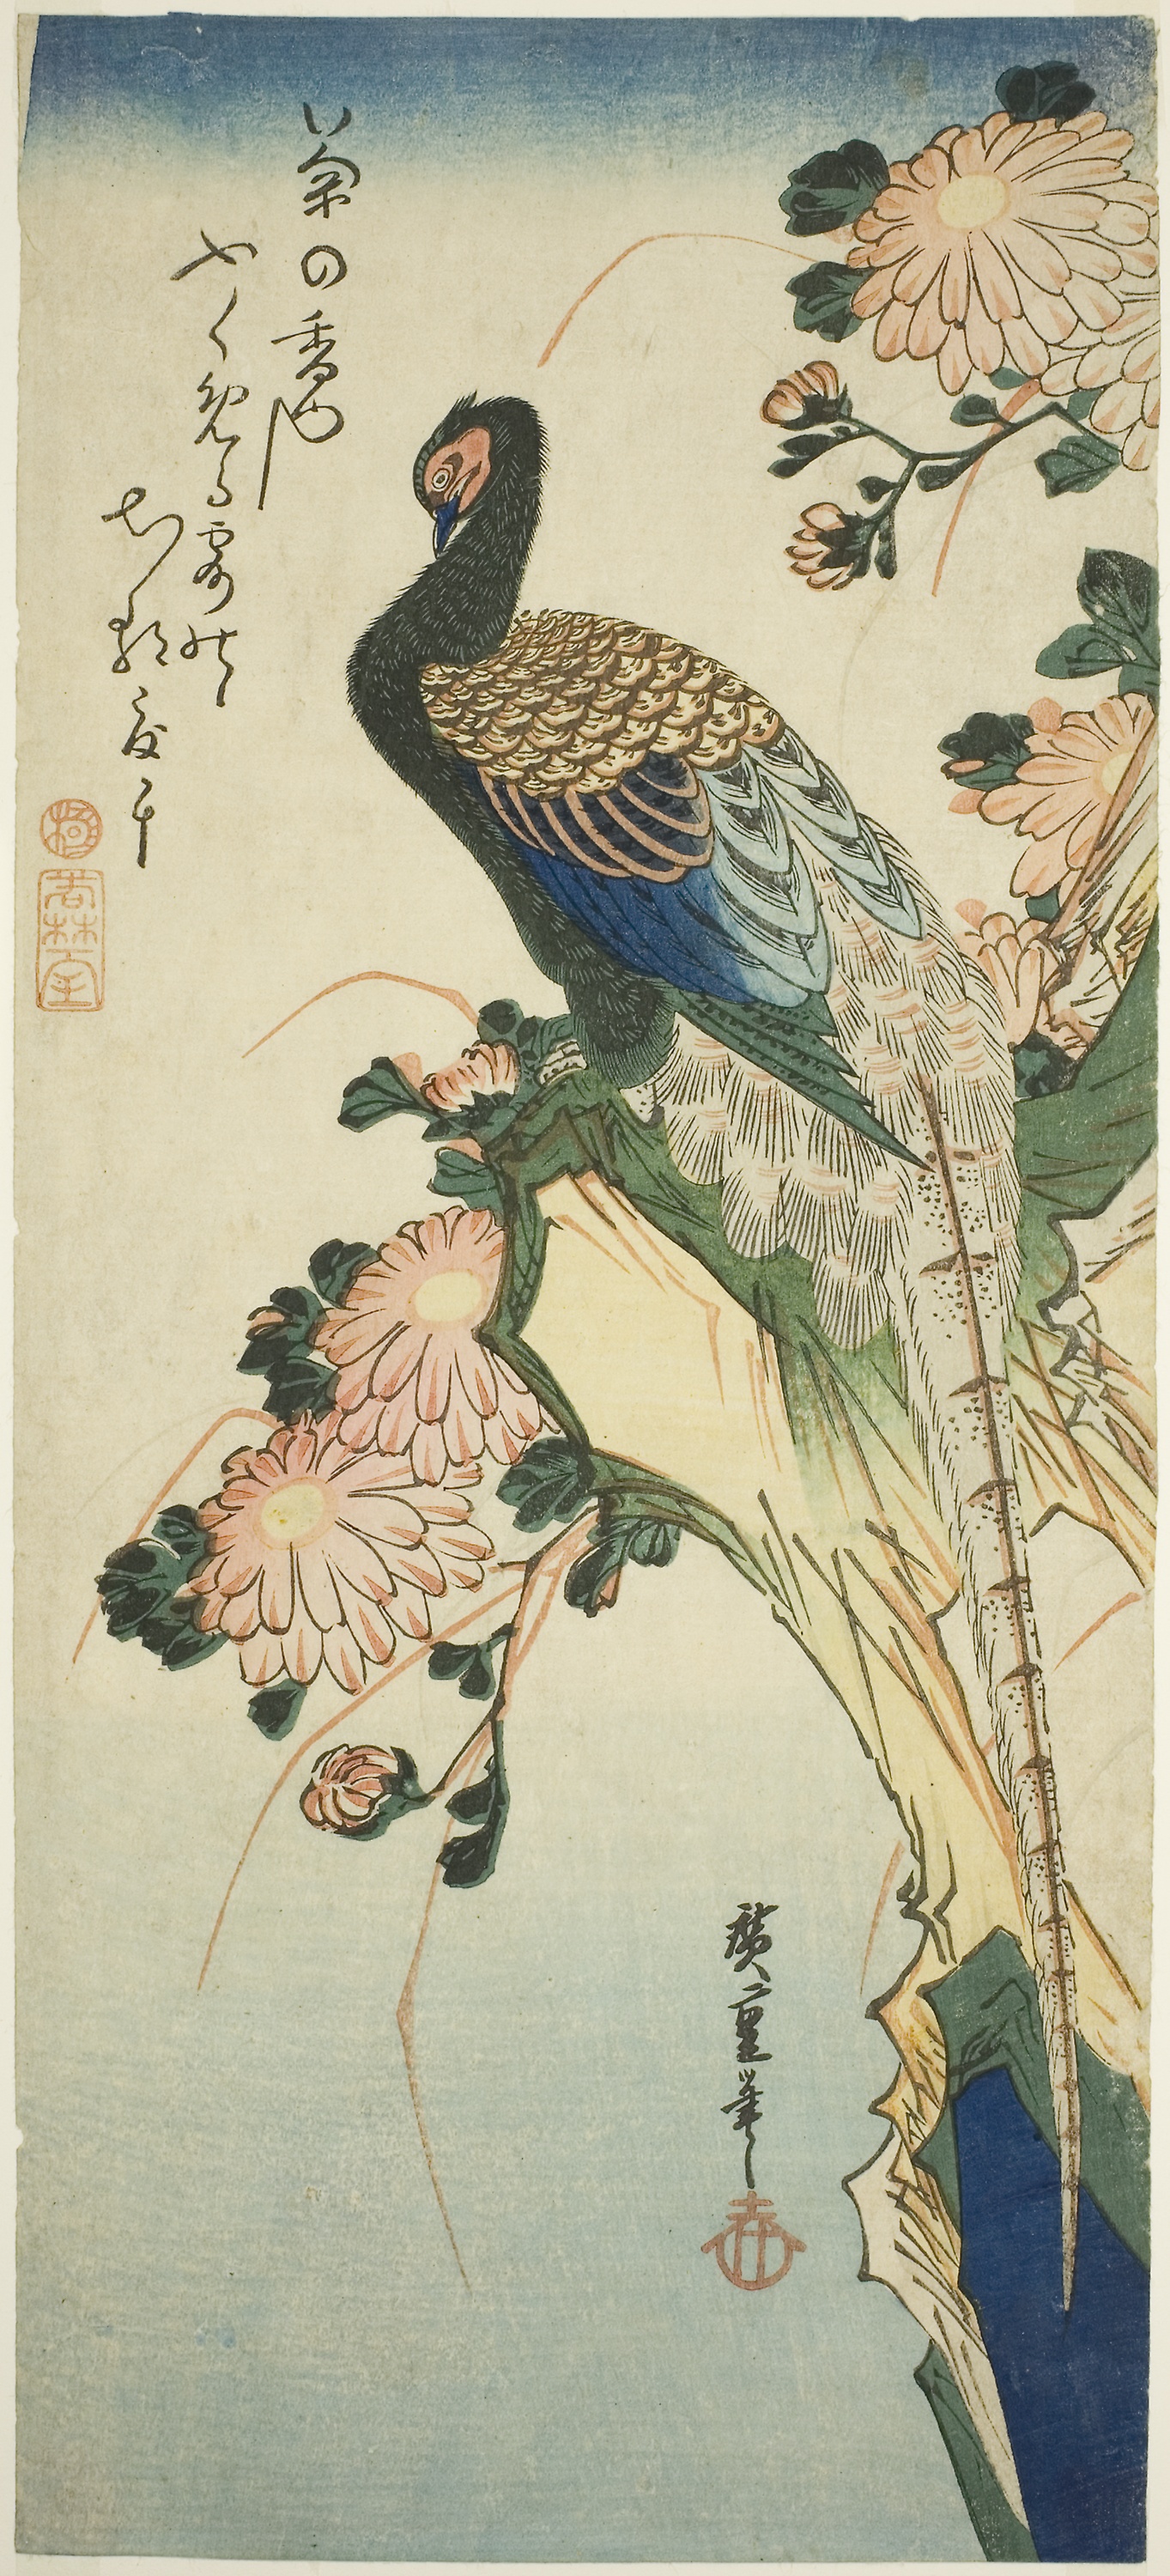
bird, botany, parrot, illustration, art, plant, beak, printmaking